Electoral history of Walter Nash

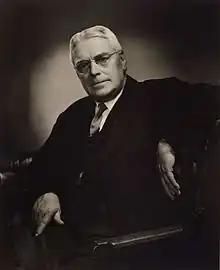
Walter Nash in the 1950s.

This is a summary of the electoral history of Walter Nash, Prime Minister of New Zealand (1957–60), Leader of the Labour Party (1951–63) and Member of Parliament for Hutt (1929–68).